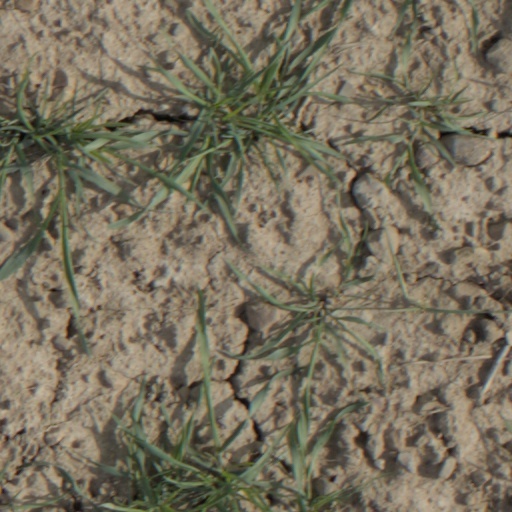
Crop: wheat